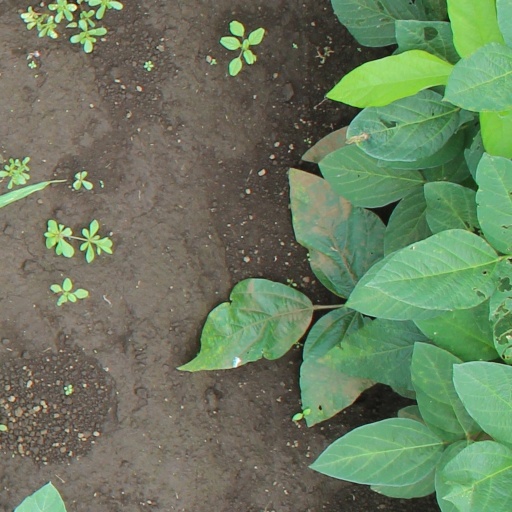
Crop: soybean